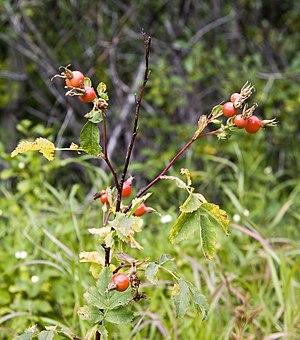
Rosa nutkana en le parc national des Glaciers, Montana, Etats-Unis
Le rosier des montagnes, ou églantier des montagnes, est une espèce de rosiers sauvages appartenant à la section des Caninæ, originaire d'Europe et d'Afrique du Nord.